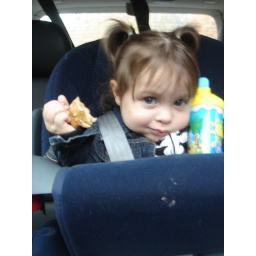
3 in a series of car seat pics